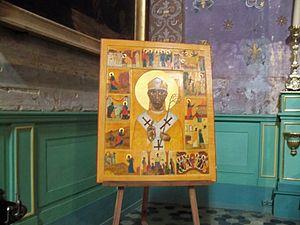
tableau de Saint Eutrope, dans la cathédrale Notre Dame de Nazareth à Orange, Vaucluse, France
Saint Eutrope, en latin Eutropius, fut évêque d'Orange, au Vᵉ siècle.